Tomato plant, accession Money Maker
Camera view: vertical (180 deg); turntable rotation: 30 degrees
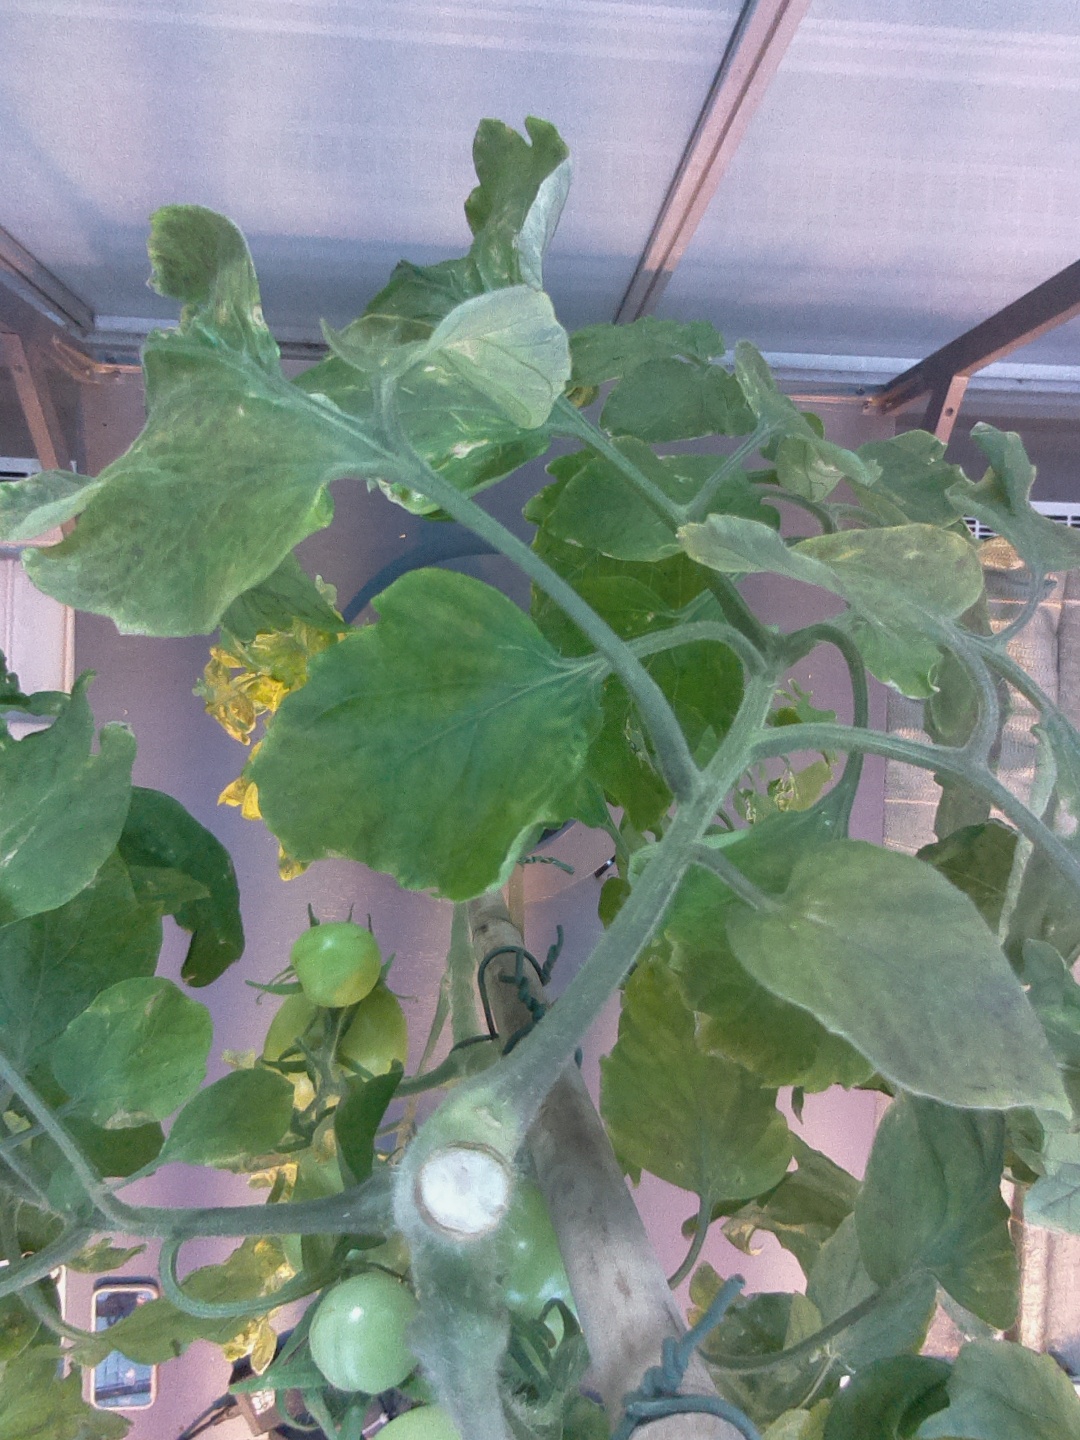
BBCH growth stage 79: 90% -100% of final fruit size